Pioneer Square pergola

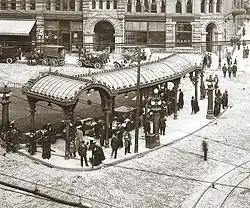
Overhead view of the pergola, 1914

The Victorian-style, triangular structure was designed by Julian F. Everett, a local architect, and originally functioned as a comfort station. It measures long and high, supported by a series of iron columns. It featured ornate iron decorations, a glass roof, and an underground public bathroom that opened on September 23, 1909, at a cost of $24,000. The bathroom, one of the first underground facilities of its kind for Seattle, featured terrazzo floors, brass and nickel fixtures, and white Alaskan marble stalls. It had sixteen stalls for men and nine for women, and was described as the best and most lavish public restroom west of the Mississippi. Its inclusion was controversial at the time, having been deemed an unsightly addition to the park by "The Seattle Times" and community groups. As cable car service was cancelled and the area declined, the pergola deteriorated and was stripped for materials by the late 1940s. The bathroom itself was closed in 1948 in lieu of renovations.